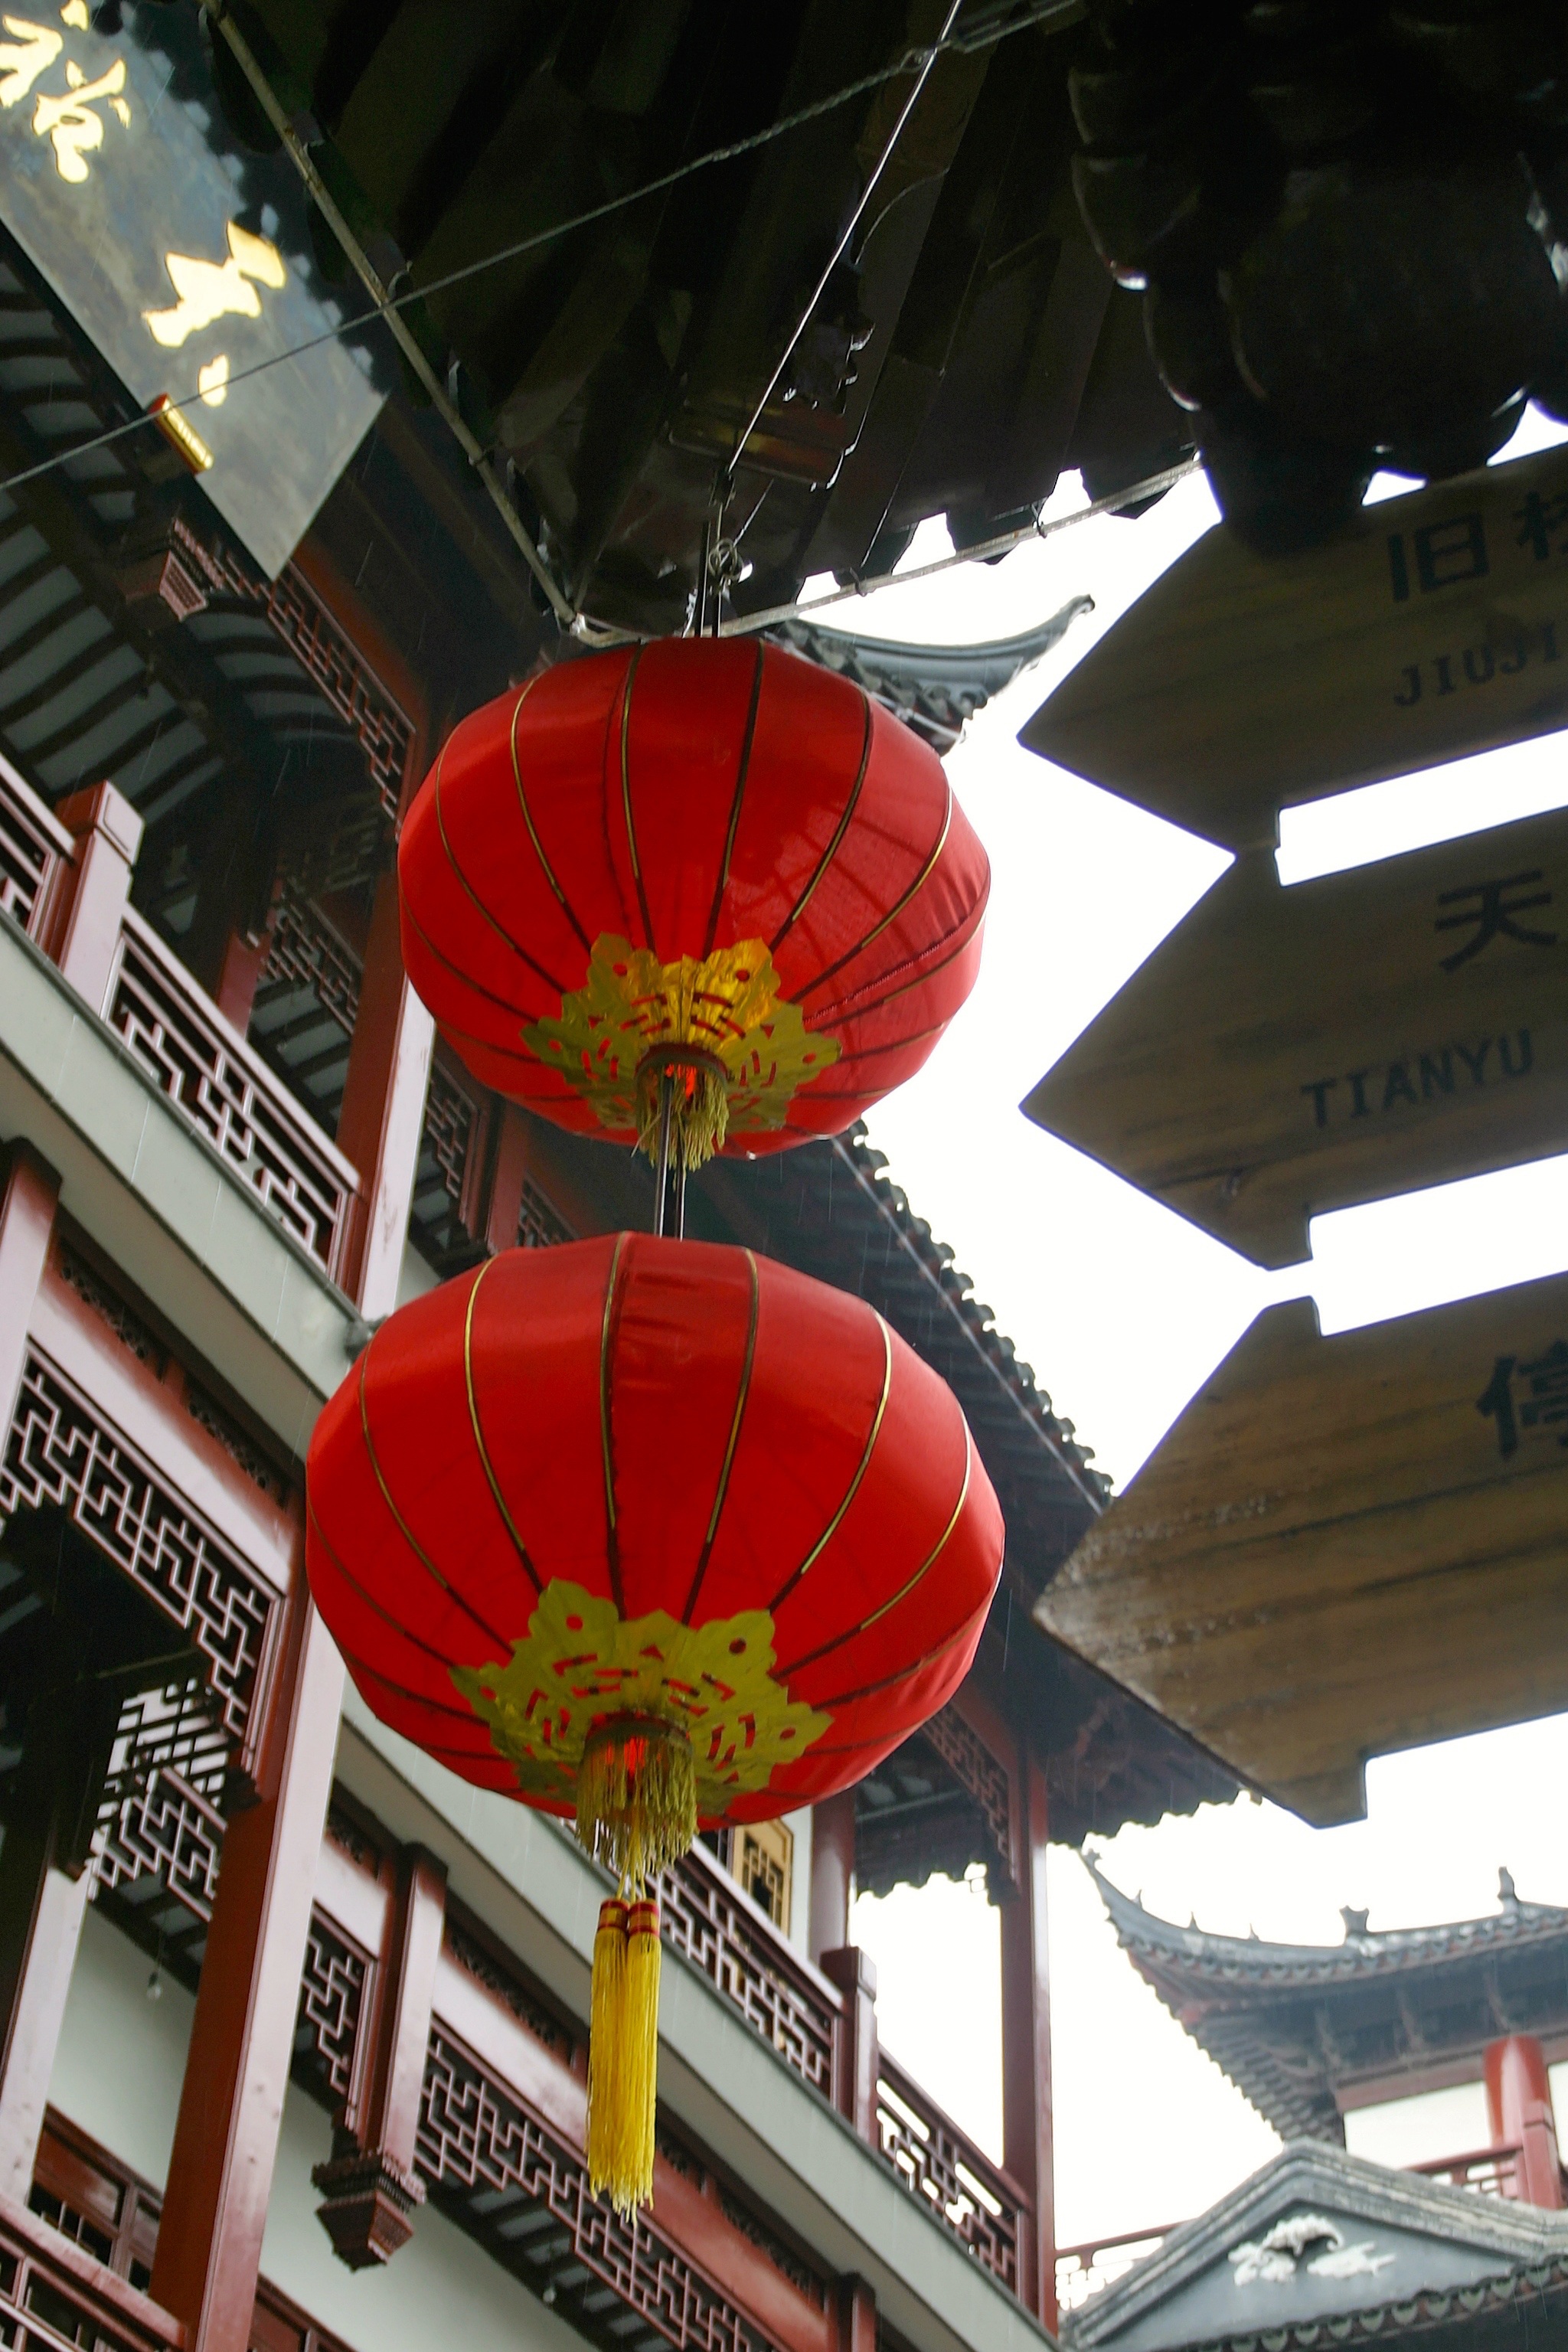
architecture, flower, roof, palace, red, color, ornament, beijing, dragon, tourist attraction, china, forbidden city